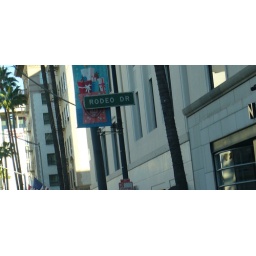
I thought I might be able to impress the co-workers with photos of famous street signs in LA.